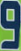
Number: 9